Mersal

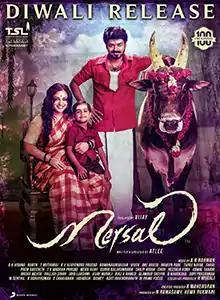
Theatrical release poster

Mersal is a 2017 Indian Tamil-language action thriller film directed by Atlee and produced by Thenandal Studio Limited, in the studio's hundredth film production. The film stars Vijay in triple roles, alongside S. J. Suryah, Kajal Aggarwal, Samantha Ruth Prabhu and Nithya Menen. Vadivelu, Sathyaraj, Hareesh Peradi, Kovai Sarala and Sathyan play supporting roles. It is the second out of the three collaboration between Vijay and Atlee, before they began working with others. The film follows two brothers who were separated after the younger one's birth; Vetri, a vigilante magician who is against the medical crimes and Maaran, a reputed doctor who charges meagre amounts from his patients.